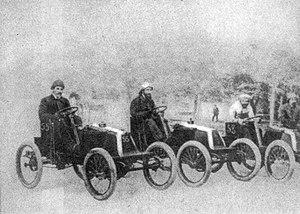
Louis (G.) et Marcel (centre) Renault, au départ de Paris-Bordeaux 1901 (à D. Oury, aussi sur Renault).
Le groupe Renault [ʁəno] est un constructeur automobile français. Il est lié aux constructeurs japonais Nissan depuis 1999 et Mitsubishi depuis 2017, à travers l'alliance Renault-Nissan-Mitsubishi qui est, au premier semestre 2017, le premier constructeur automobile mondial. Le groupe Renault possède des usines et filiales à travers le monde entier. Fondée par les frères Louis, Marcel et Fernand Renault en 1899, l'entreprise joue, lors de la Première Guerre mondiale, un rôle essentiel. Elle se distingue ensuite rapidement par ses innovations, en profitant de l'engouement pour la voiture des « années folles » et produit alors des véhicules « haut de gamme ».